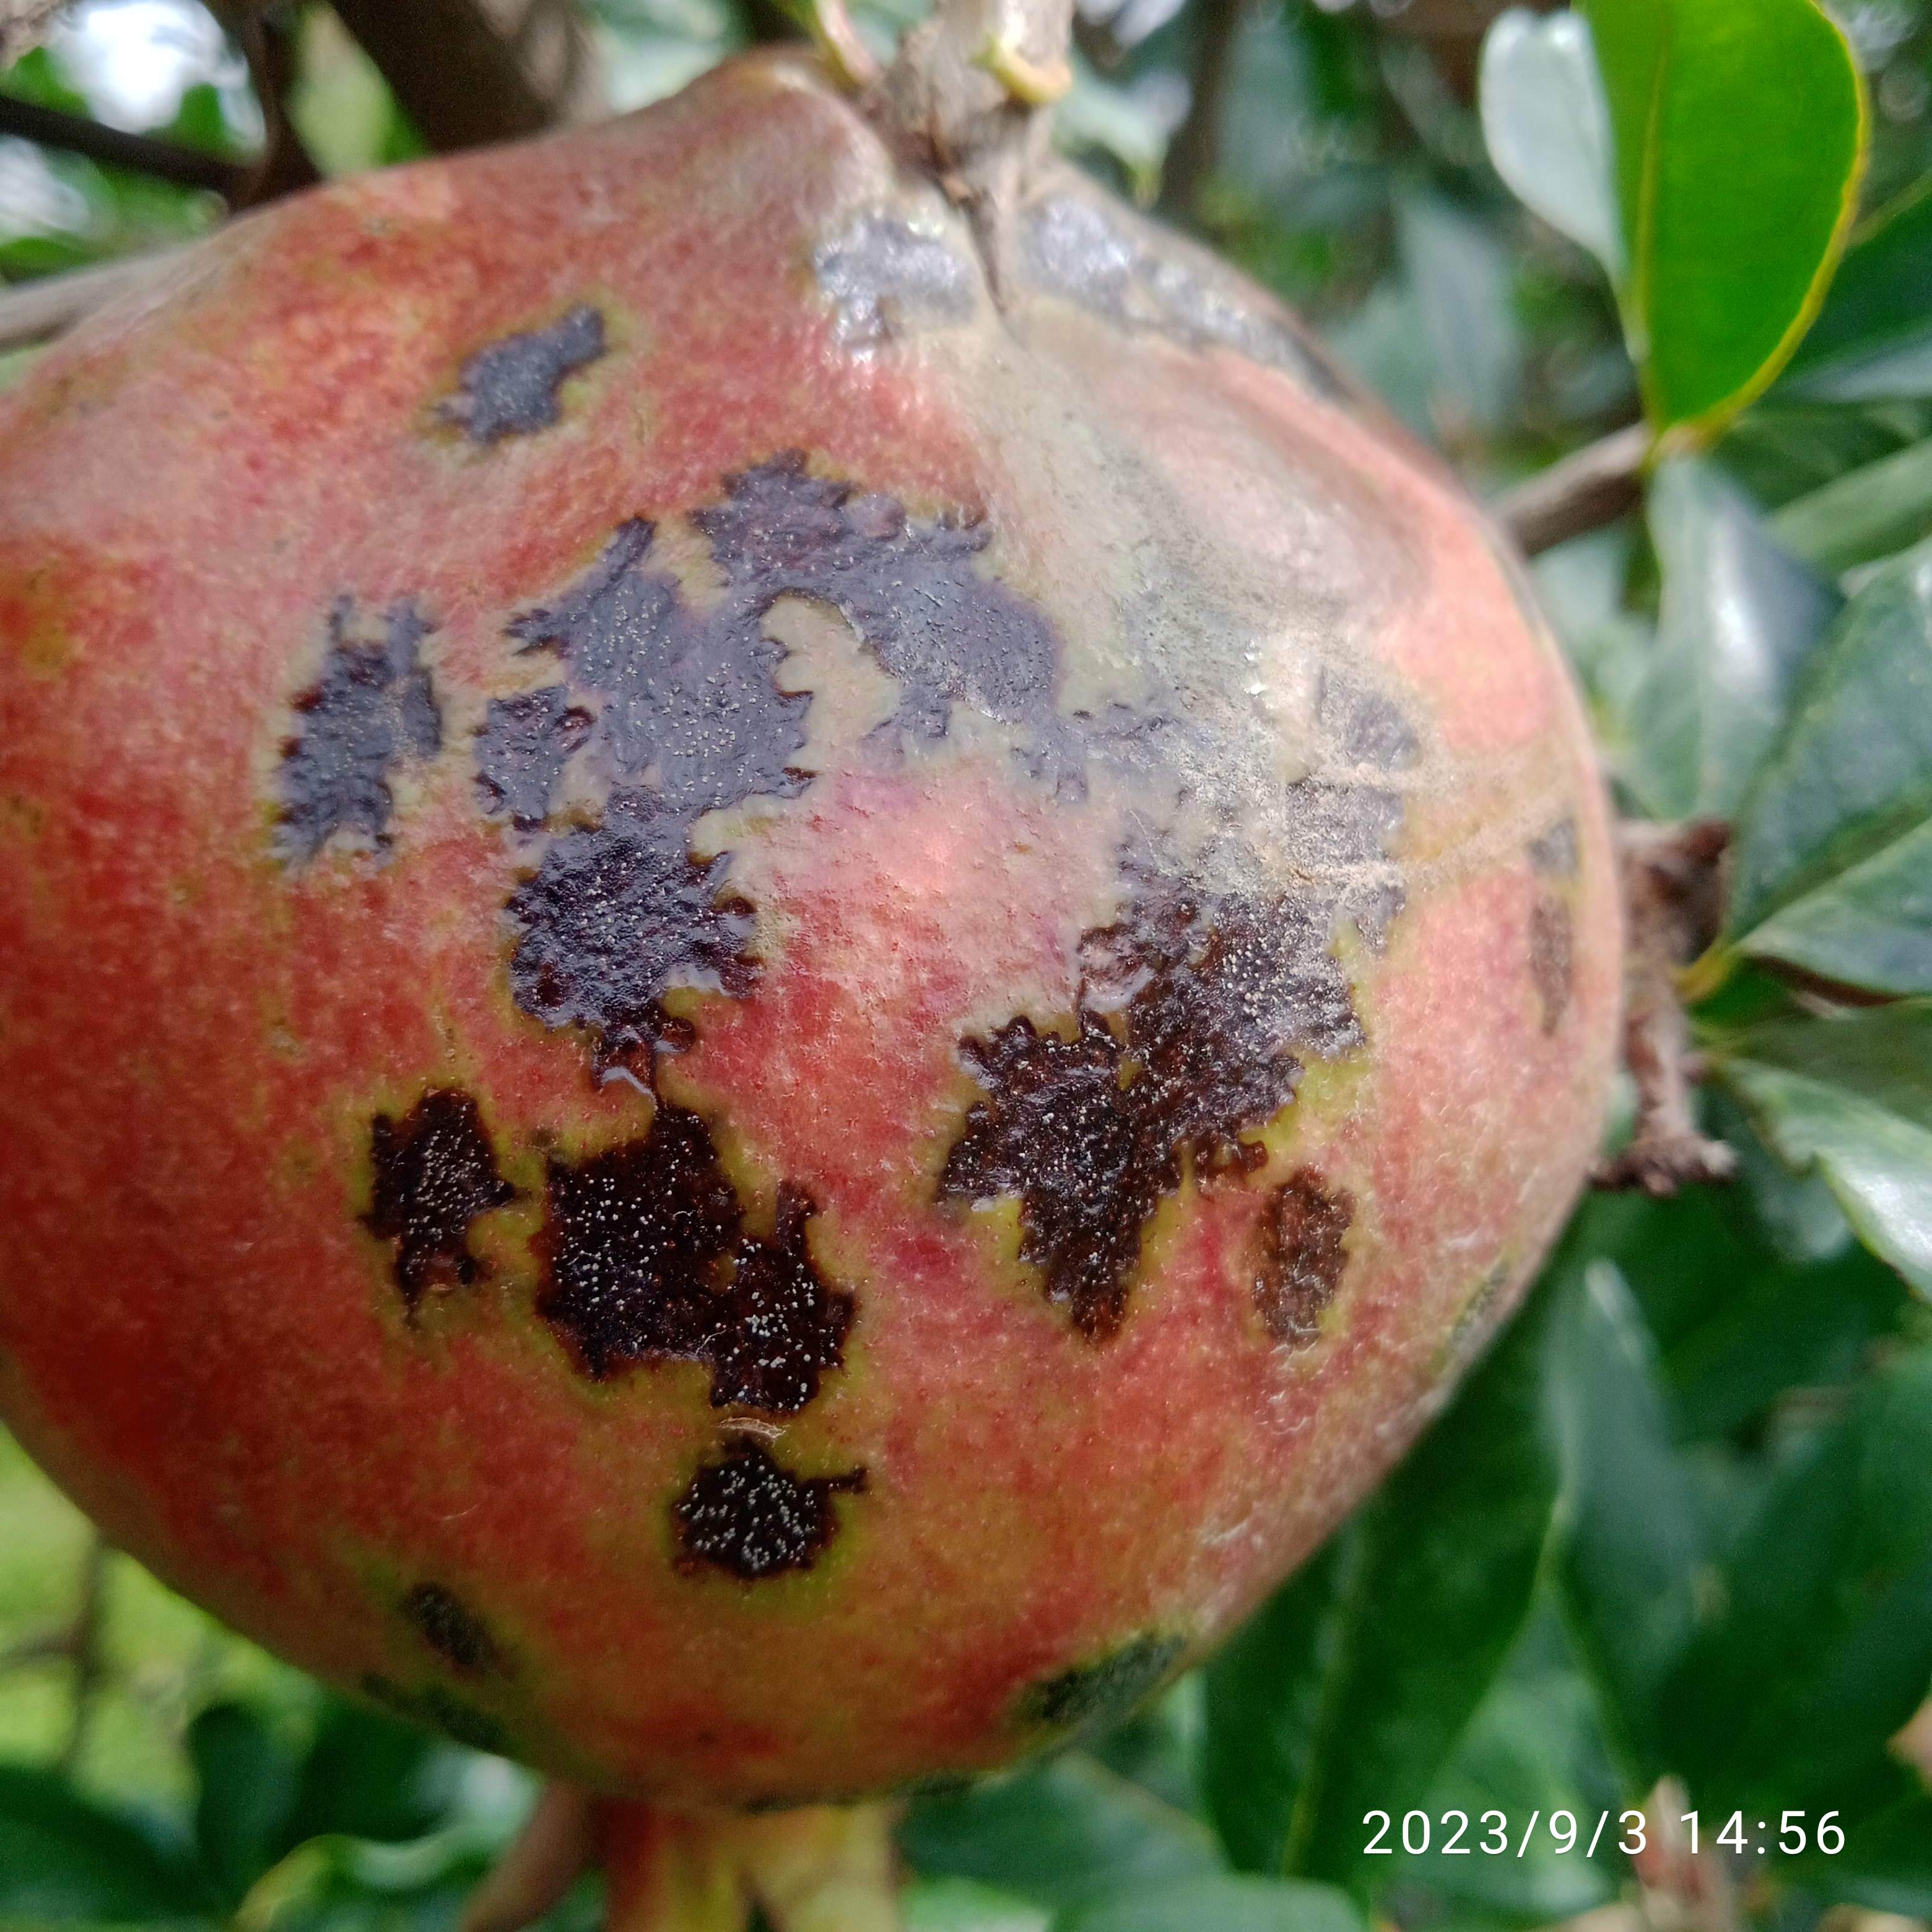
Label: Anthracnose